Liverpool city centre

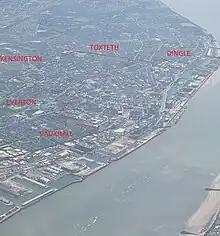
Liverpool City Centre from above with official Local Plan boundary in red

Another definition of Liverpool city centre can be found in local government.